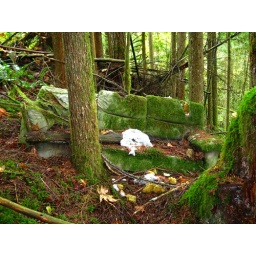
This old couch is busily reintegrating itself into the forest ecosystem in a 50-yr old plantation in the Slesse Creek drainage.